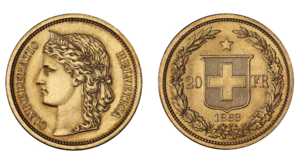
20 Fr 1883 en Or, image originale de SwissMint
Les pièces de monnaie de la Confédération suisse sont des pièces de monnaie en circulation et ayant cours légal en Suisse depuis 1850, et au Liechtenstein dès 1924 sont libellées en francs suisses et en centimes.
Swissmint est l'entreprise publique qui s'occupe de la frappe de la monnaie suisse. Elle dépend du département fédéral des finances et travaille en étroite collaboration avec la Banque nationale suisse.